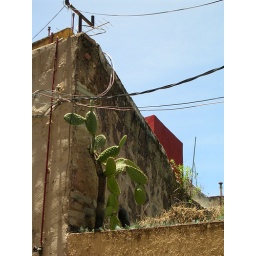
A high wall with a cactus and broken glass mixed in the the cement, ultimate defense against theives.